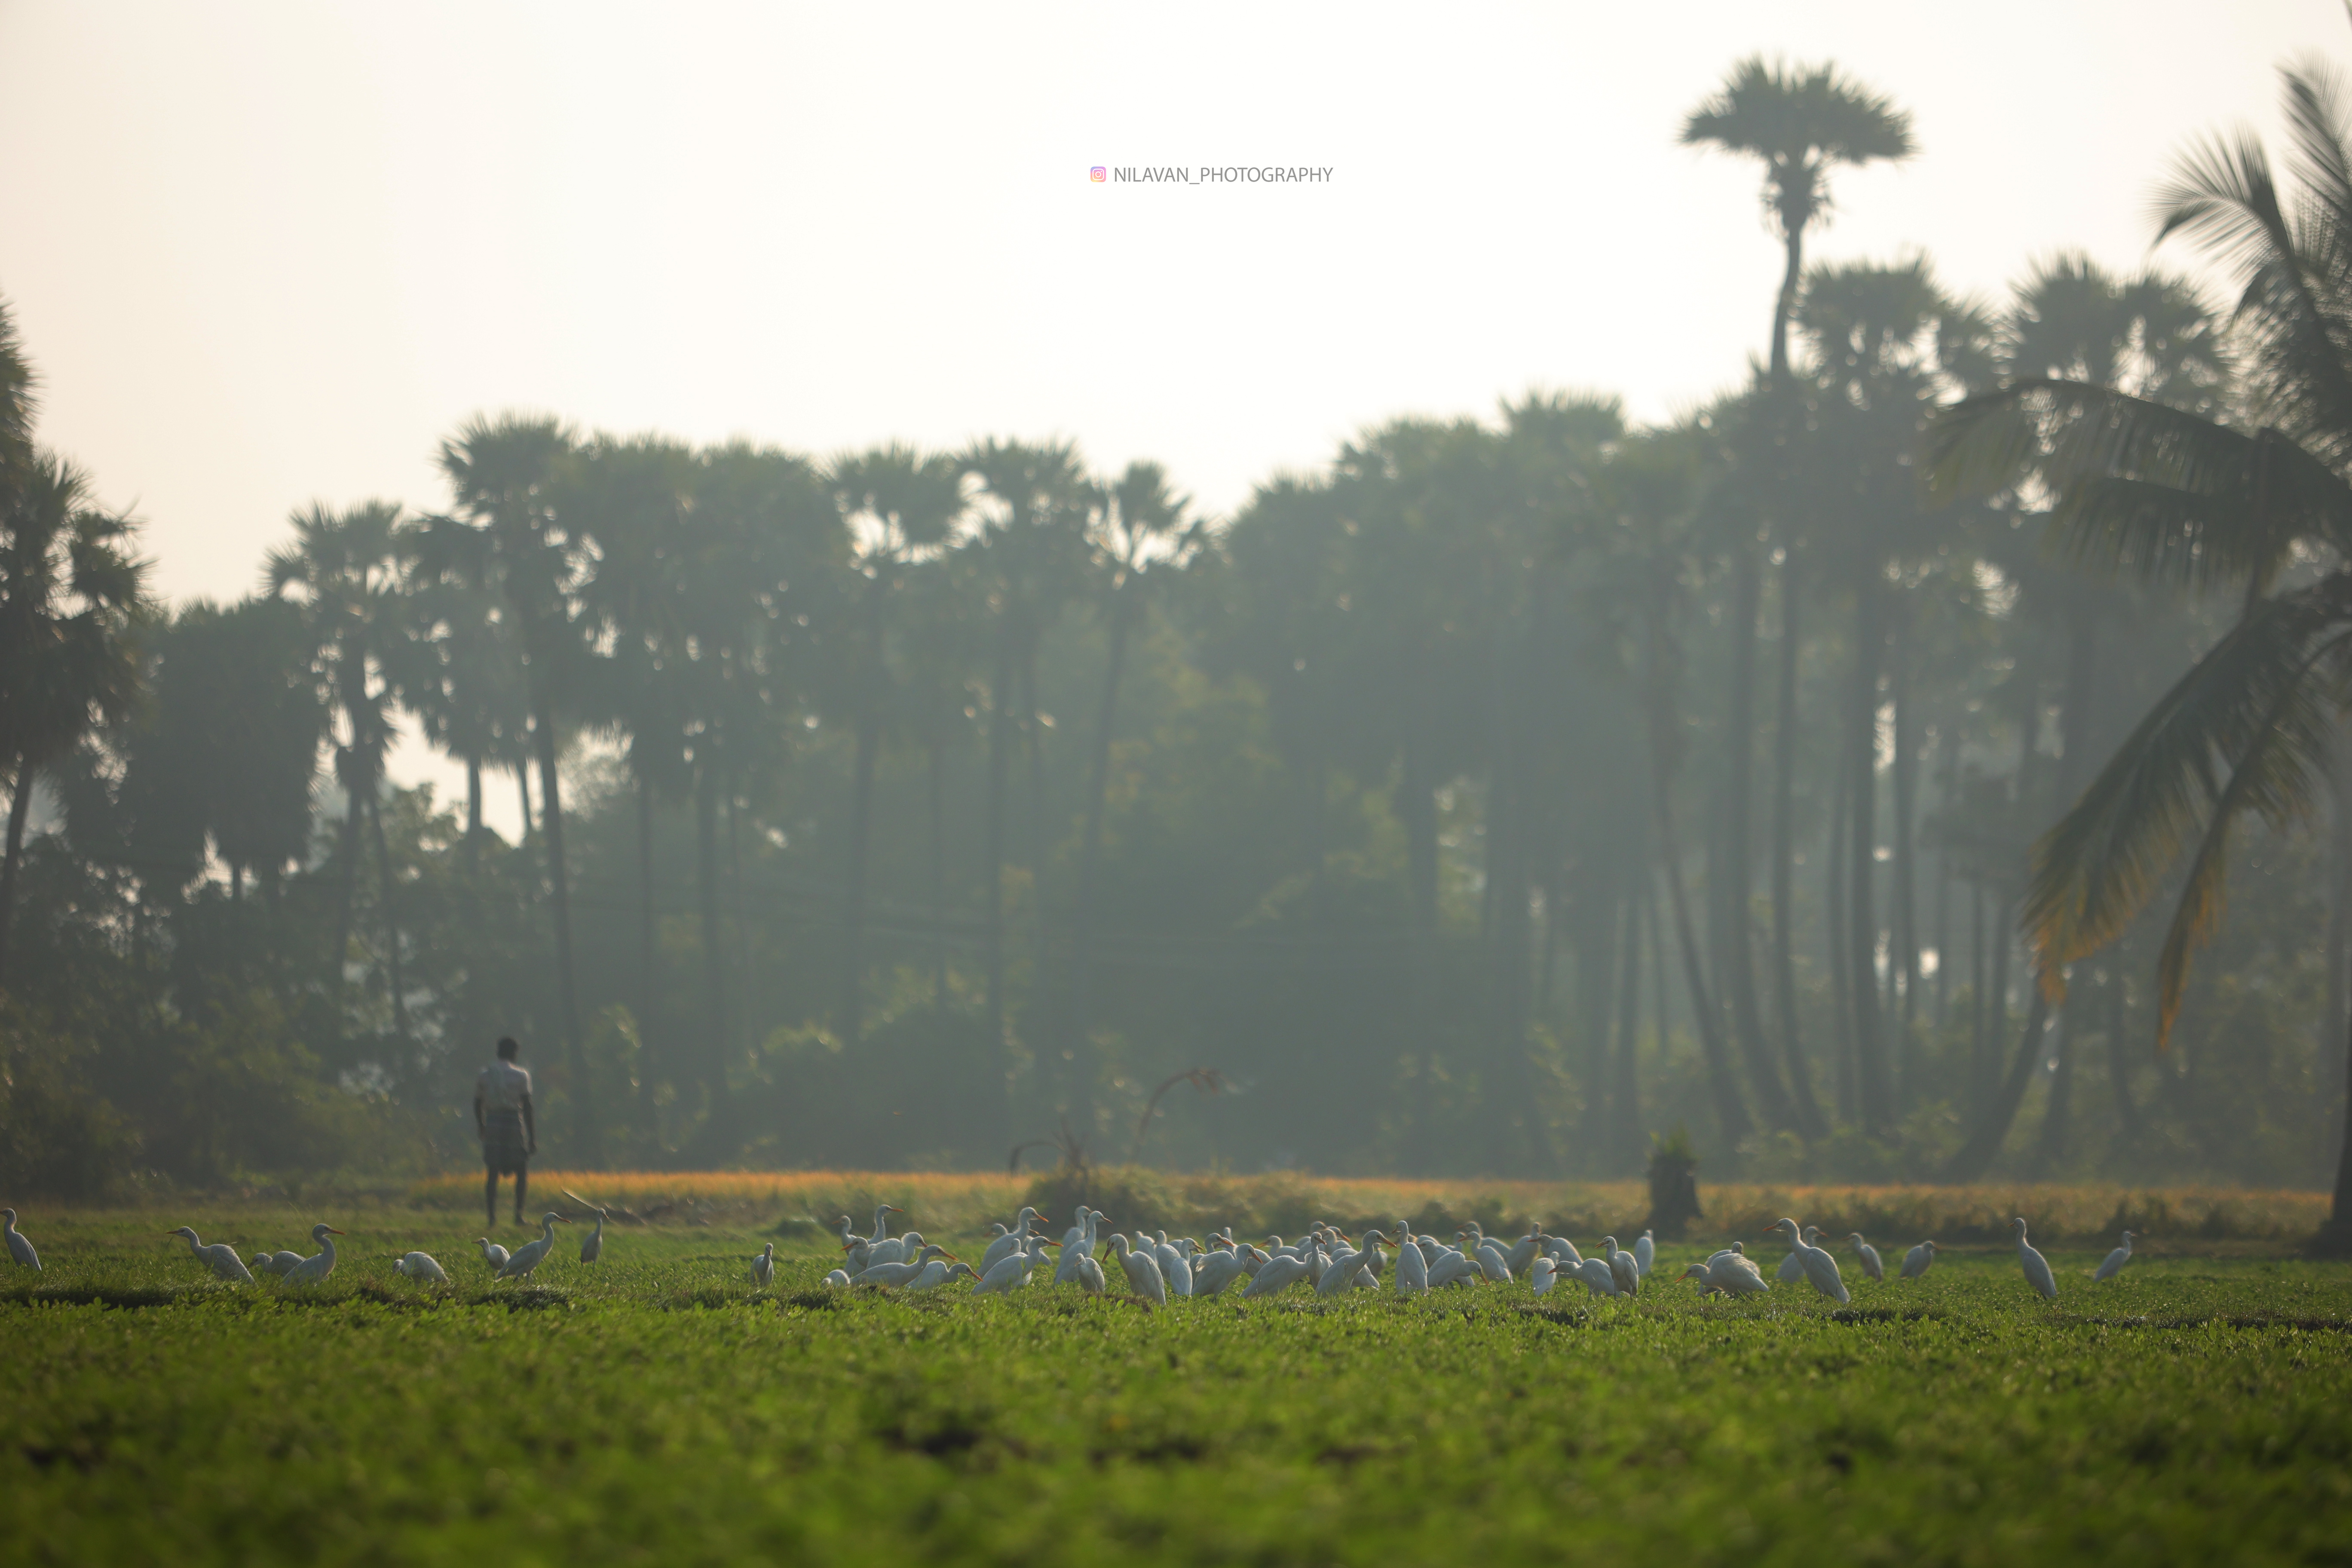
natural, plant, sky, natural environment, natural landscape, tree, land lot, sunlight, atmospheric phenomenon, grass, agriculture, landscape, grassland, plain, rural area, horizon, arecales, sunrise, meadow, grass family, haze, road, mist, prairie, forest, palm tree, Freshwater marsh, field, wetland, pasture, soil, evening, fog, plantation, wilderness, wildlife, hill, crop, reflection, farm, paddy field, sunset, fen, autumn, plant stem, savanna, marsh